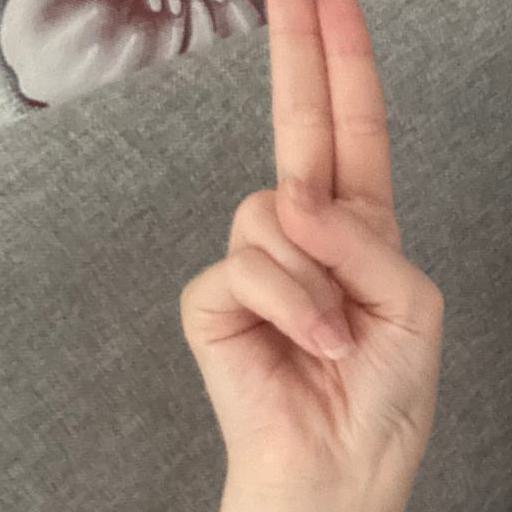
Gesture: two_up